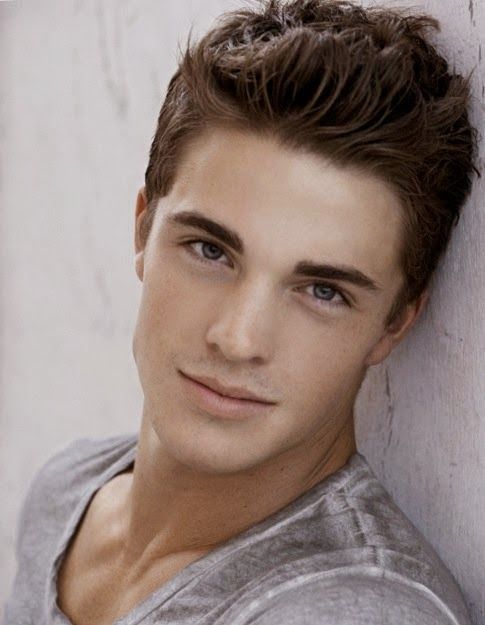
Portrait style: Real Portrait